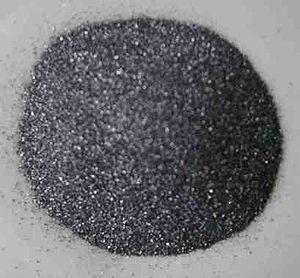
Le silicium est l'élément chimique de numéro atomique 14, de symbole Si. Ce métalloïde tétravalent appartient au groupe 14 du tableau périodique. C'est l'élément le plus abondant dans la croûte terrestre après l'oxygène, soit 25,7 % de sa masse, mais il n'est comparativement présent qu'en relativement faible quantité dans la matière constituant le vivant. Il n'existe pas dans la nature à l'état de corps simple, mais sous forme de composés : sous forme de dioxyde de silicium, d'origine biogène, on le trouve sous forme de silice amorphe, ou d'origine lithogénique lorsqu'il est sous la forme de silice minérale ou d'autres silicates.